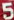
Number: 5